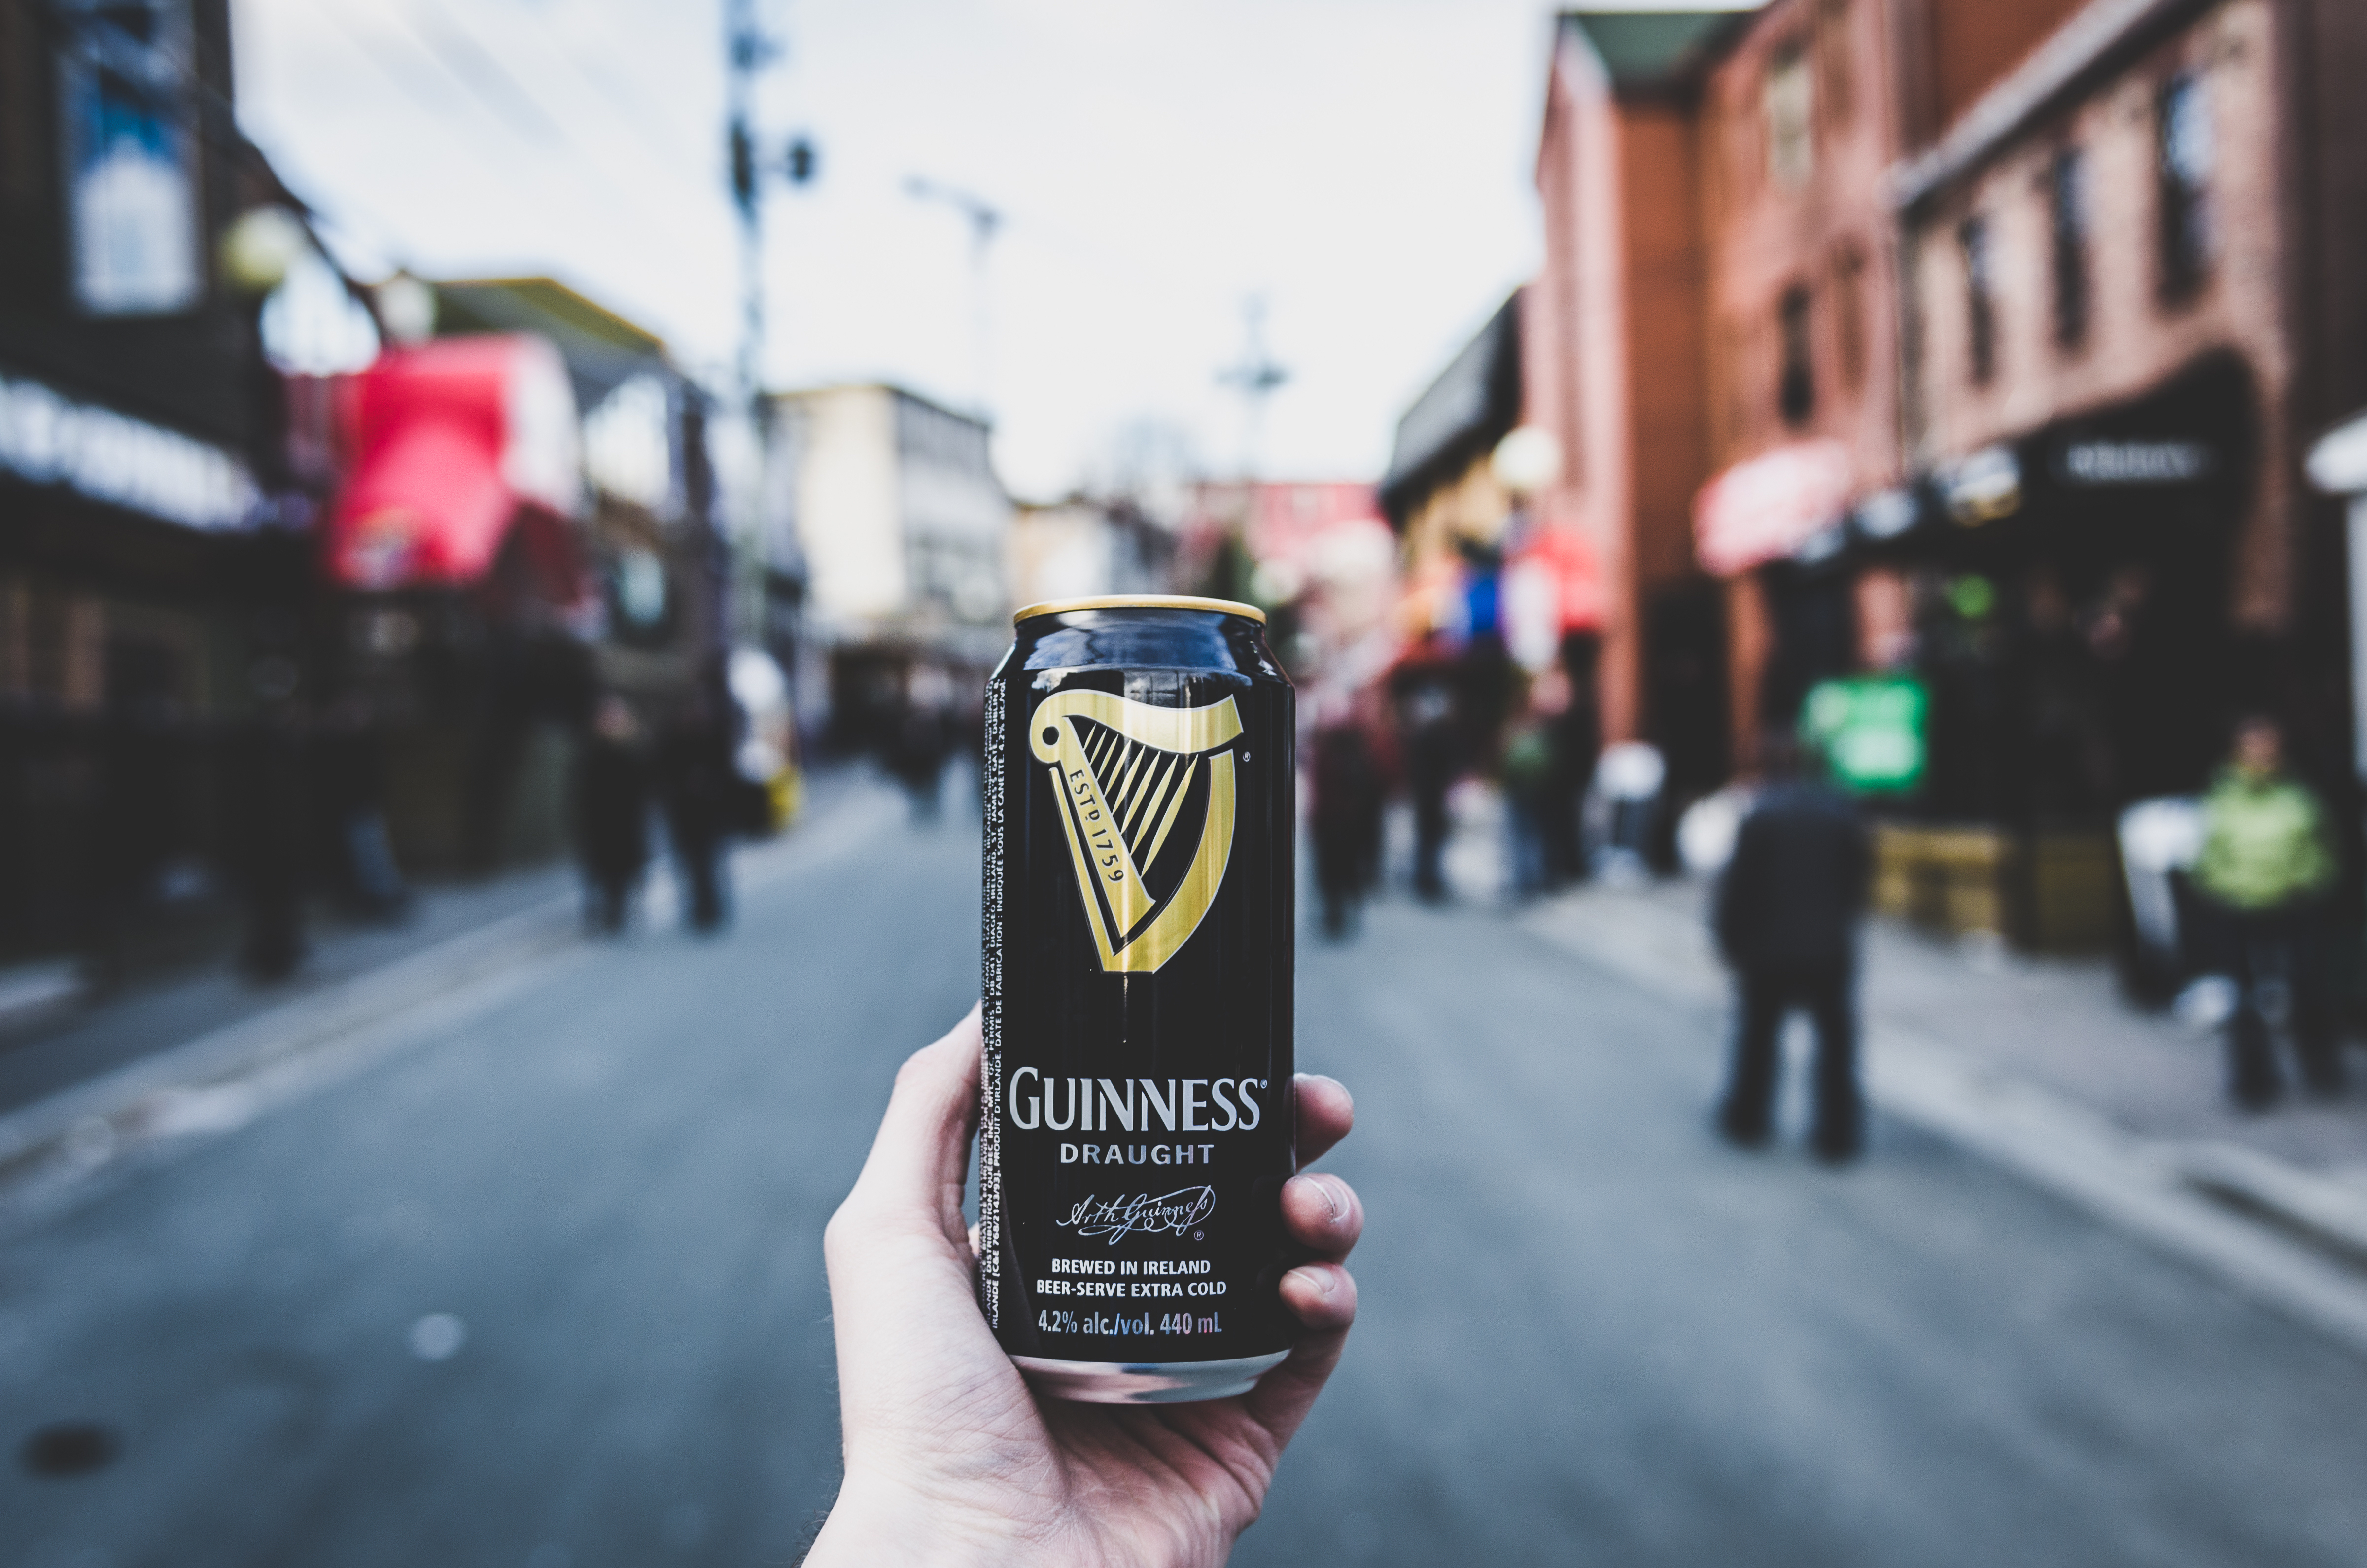
pedestrian, road, street, color, drink, infrastructure, photograph, snapshot, urban area